Nevada State Route 228

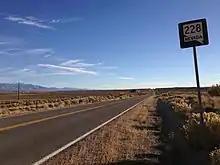
Looking south from the northern terminus of SR 228, October 2013

SR 228 begins at an intersection with Circle Ranch Road near the southern end of Mound Valley, just south of the unincorporated community of Jiggs. (The road continues south from SR 228 as Harrison Pass Road [CR 717], heading southeasterly toward Ruby Valley and the southern terminus of State Route 767 [Ruby Valley Road]. [Harrison Pass Road is asphalt paved until just before reaching Harrison Pass in the Ruby Mountains.] Circle Rand Road heads west as a dirt road toward Huntington Valley.)